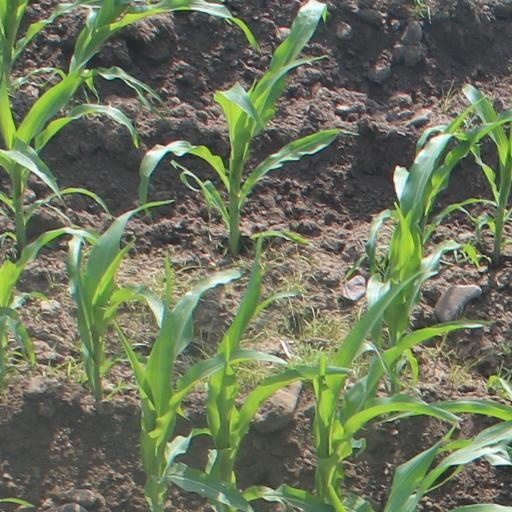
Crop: maize; corn